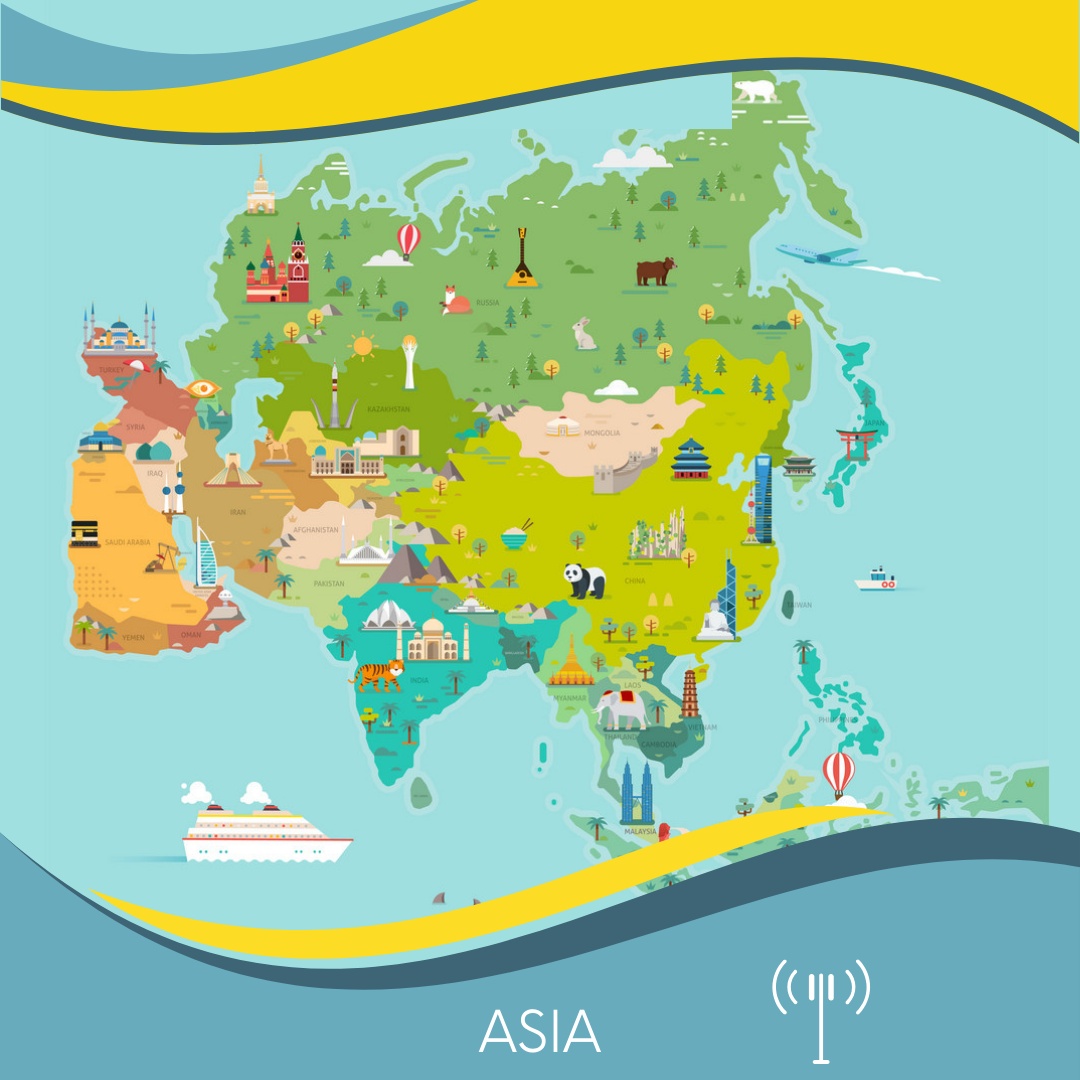
Asia (7 areas)
Asia 7 travel roaming eSIM. Use within 180 days of purchase. Speeds up to 5G. Reinstall on the same device only. Cannot be transferred. IP routing. KYC not required. Plan starts on Installation. Supported countries: Cambodia 🇰🇭, Indonesia 🇮🇩, Malaysia 🇲🇾, Philippines 🇵🇭, Singapore 🇸🇬, Thailand 🇹🇭, Vietnam 🇻🇳
Brand: RTG
Category: Electronics > Communications > Telephony > Mobile & Smart Phone Accessories > Mobile Phone Pre-Paid Cards & SIM Cards